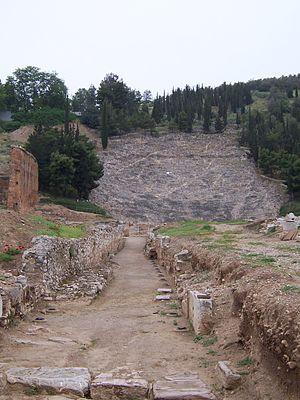
Argos est une ville d'Argolide dans le Péloponnèse, située près de Nauplie. Son nom viendrait de la racine grecque arg-, qui signifie « quelque chose de brillant ». Située au pied de deux acropoles remontant à l'Antiquité, elle est aujourd'hui un centre agricole.